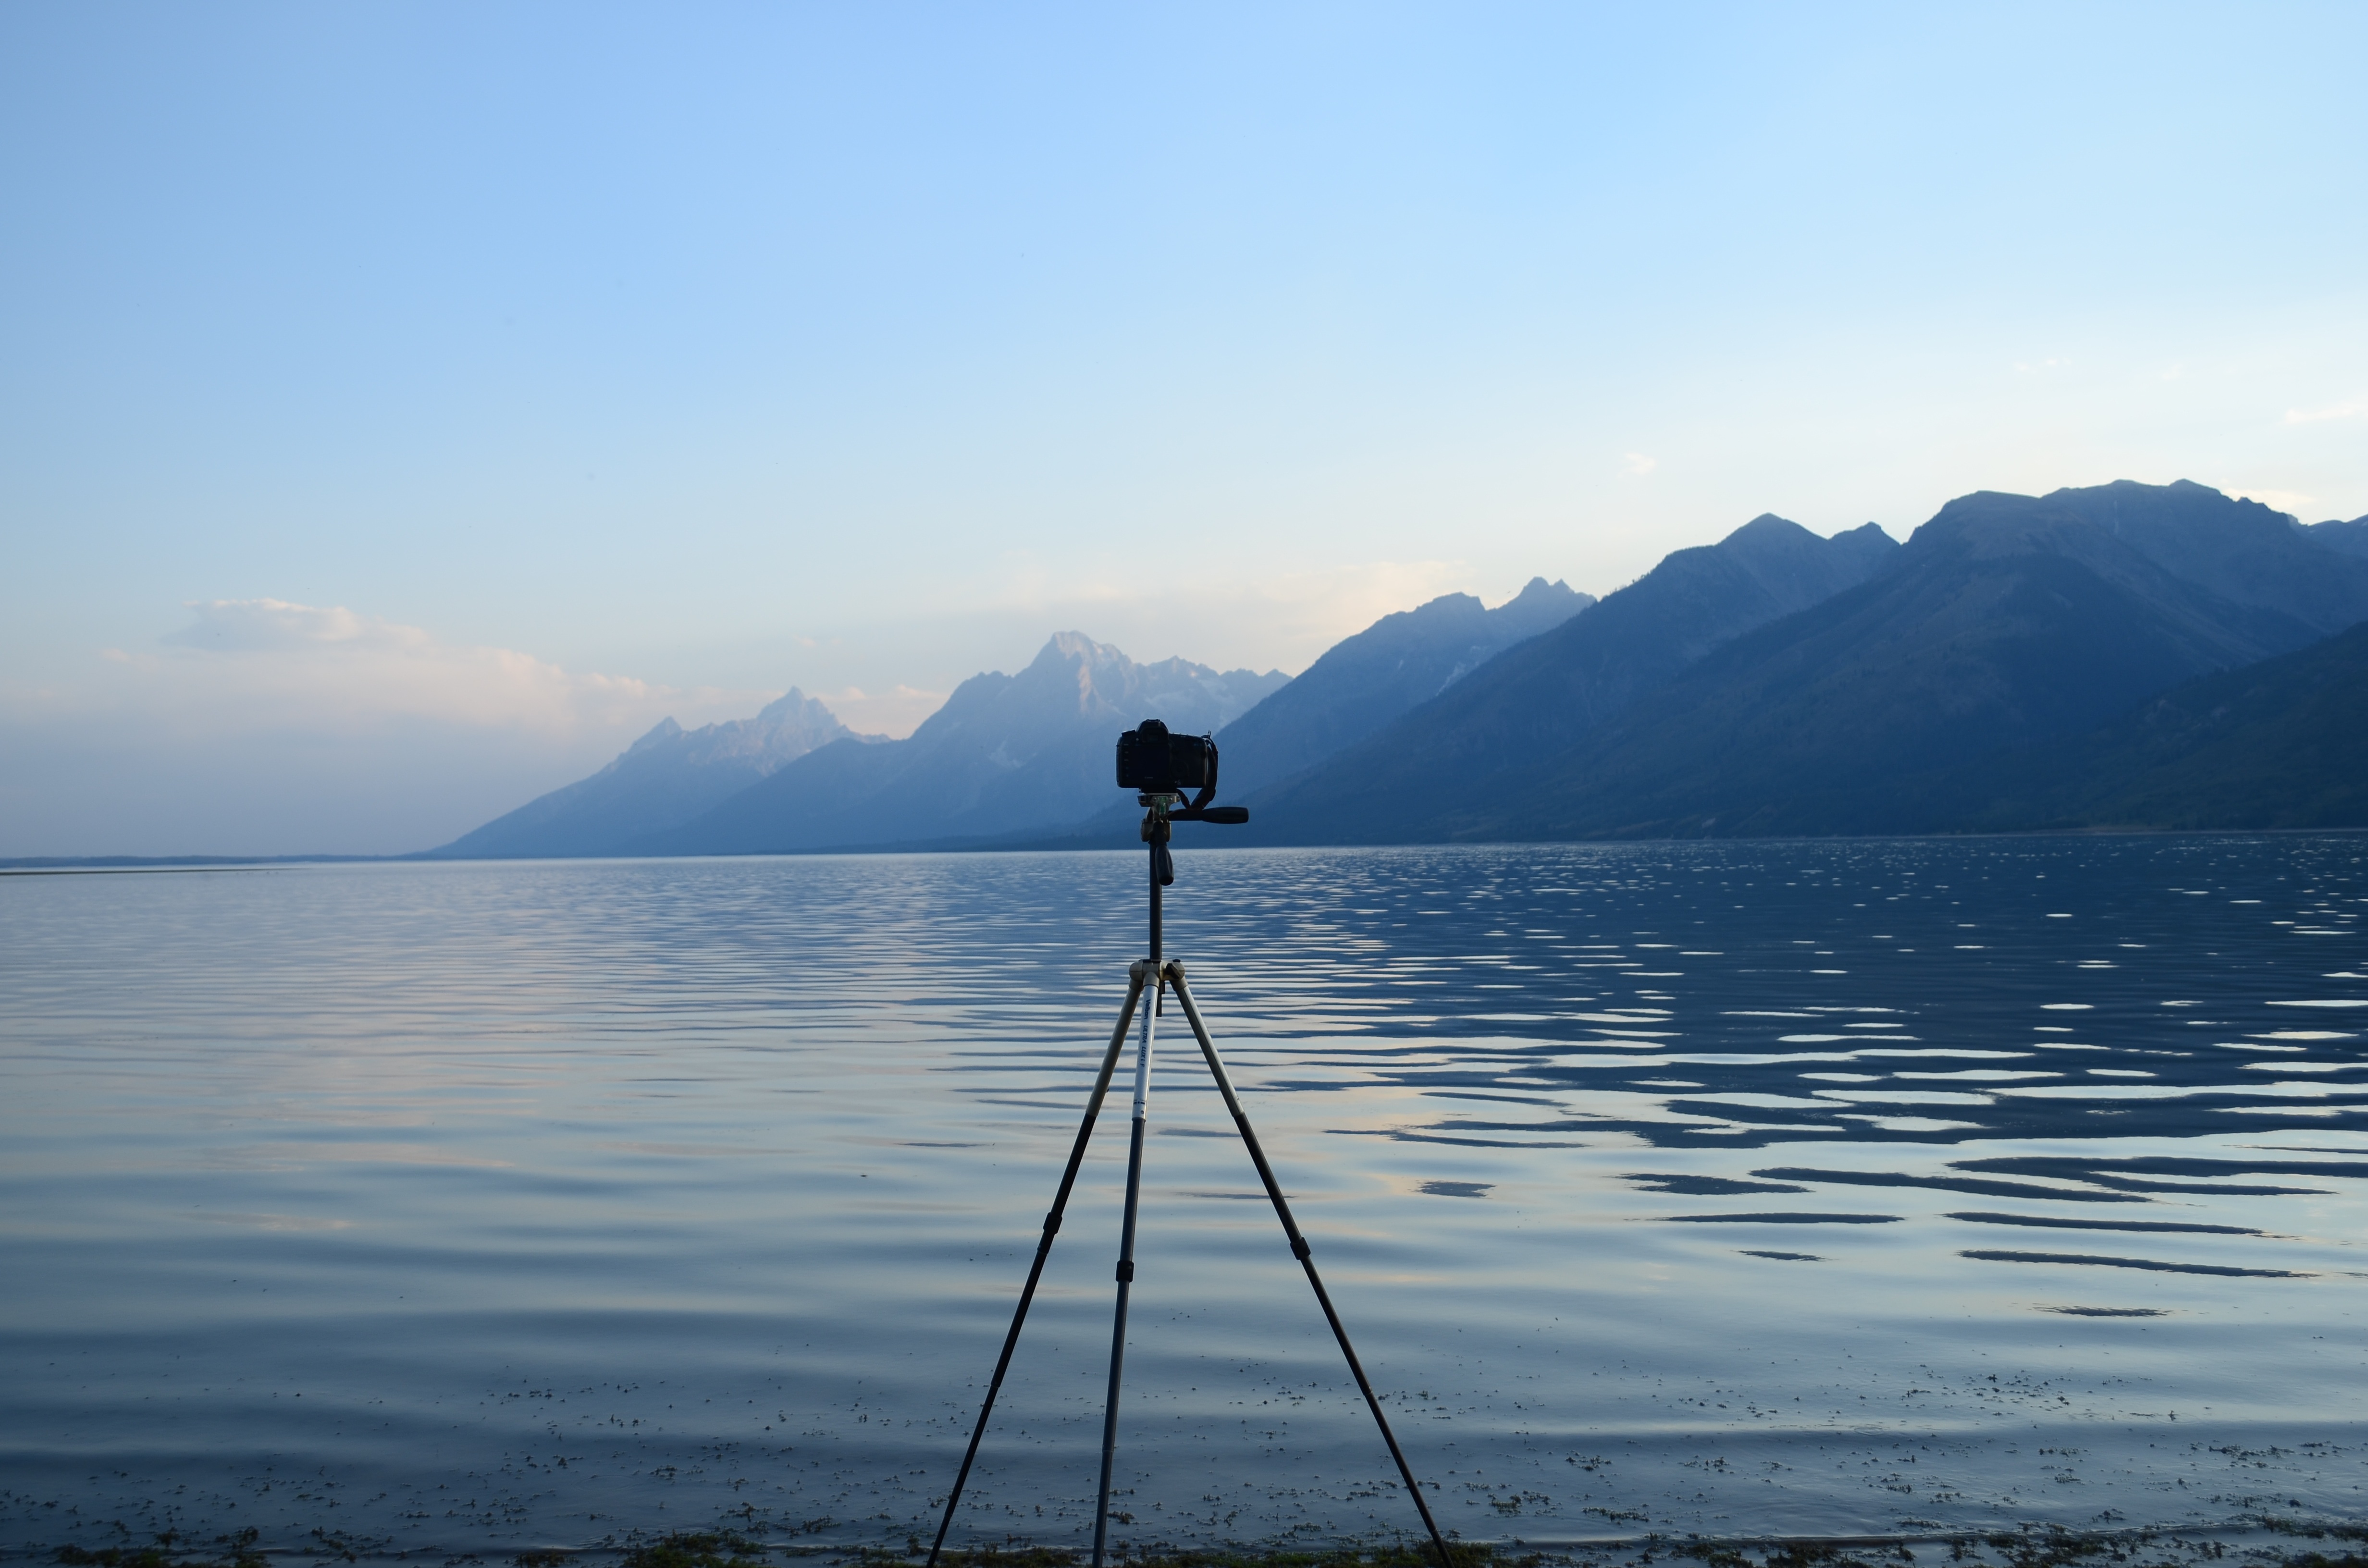
sea, coast, water, ocean, horizon, mountain, cloud, morning, shore, lake, dusk, reflection, vehicle, bay, fjord, reservoir, body of water, loch, mountainous landforms